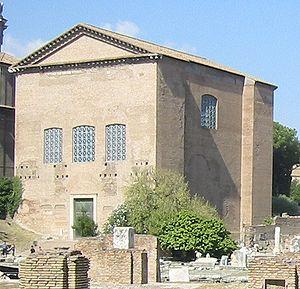
L'Empire romain est le nom donné par les historiens à la période de la Rome antique s'étendant entre 27 av. J.-C. et 476 apr. J.-C.. Pour la période postérieure, de 476 à 1453 apr. J.-C., qui concerne surtout la partie orientale de l'Empire, avec Constantinople pour capitale, les historiens modernes parlent aujourd'hui d'Empire byzantin. Ce terme n'est toutefois apparu qu'au XVIᵉ siècle, ses habitants de l'époque l'appelant toujours « empire des Romains ». La distinction entre Empire romain et Empire byzantin, ainsi que la date de naissance assignée à ce dernier sont d’ailleurs une question de convention entre chercheurs modernes. En Europe de l'Ouest et centrale, l'Empire d'Occident des rois carolingiens, puis le Saint-Empire romain germanique, dont les souverains se faisaient encore appeler « Empereur des Romains », se considéraient également comme les successeurs légitimes de l'Empire latin.
Tibère, né à Rome le 16 novembre 42 av. J.-C. et mort à Misène le 16 mars 37 ap. J.-C., est le deuxième empereur romain de 14 à 37. Il appartient à la dynastie Julio-Claudienne.
Dans la Rome antique, le mot curia, désigne un groupe d'hommes, ou le lieu où ils se réunissent. Le terme désignait ainsi des subdivisions civiques à Rome à l'époque de la monarchie et dans les cités de droit latin. À Rome, la Curie désigne le bâtiment où se réunissait le Sénat romain.